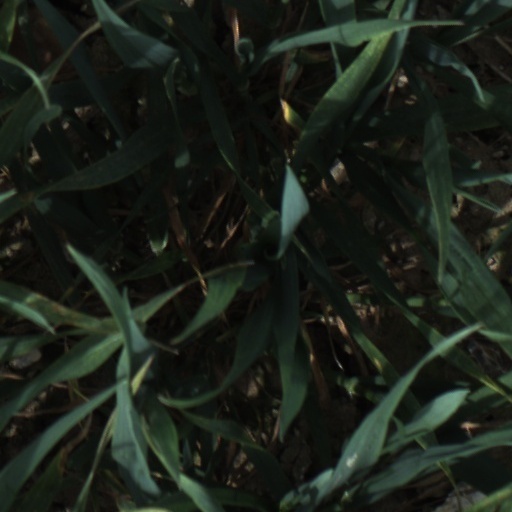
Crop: wheat